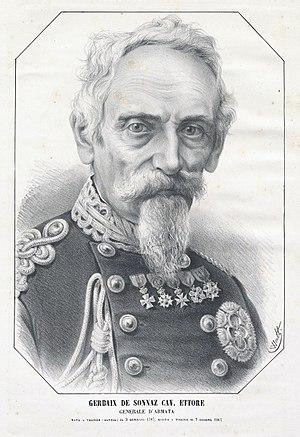
Hector Gerbais de Sonnaz, né le 3 juillet 1787 à Thonon et mort le 7 juin 1867 à Turin, est un général, homme politique et sénateur sarde du XIXᵉ siècle. Membre de la branche cadette de la famille noble, d'origine savoyarde, Gerbais de Sonnaz, il porte le titre de comte.